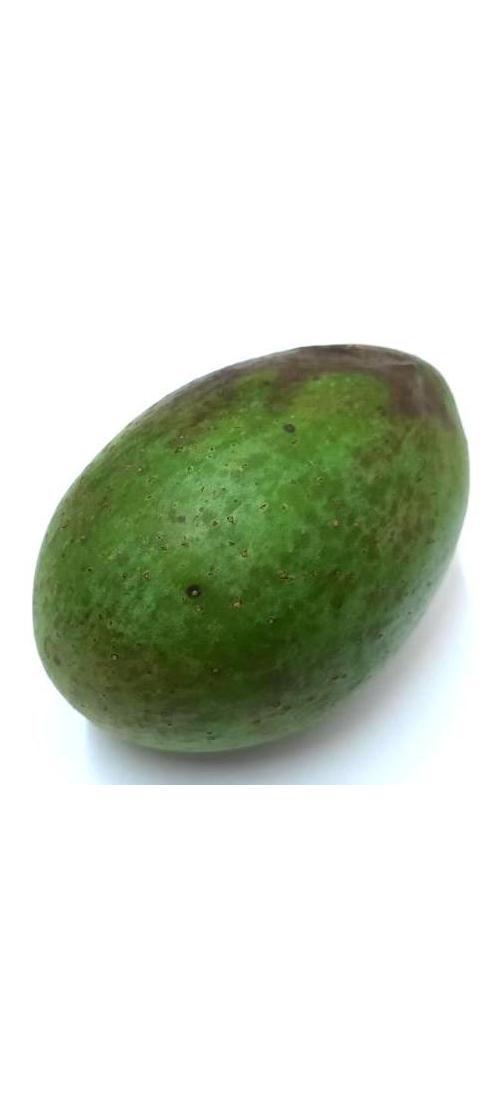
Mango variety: Ashshina Zhinuk